First strike (nuclear strategy)

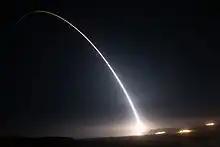
A Minuteman III ICBM test launch from Vandenberg Space Force Base, United States

MIRVed land-based ICBMs are generally considered suitable for a first strike or a counterforce strike, due to: